Steven Anderson (pastor)

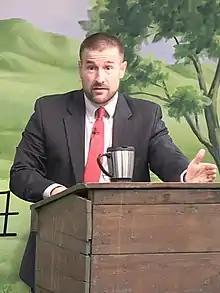
Anderson preaching a sermon on the post-tribulation rapture on April 30, 2017

Steven Lee Anderson (born July 24, 1981) is an American preacher and founder of the New Independent Fundamental Baptist Movement. He is pastor of Faithful Word Baptist Church in Tempe, Arizona. Anderson has shared views which criticize the Catholic Church, the Eastern Orthodox Church, and other Christian denominations. He has advocated for the death penalty for homosexuals, and prayed for the deaths of former U.S. president Barack Obama and Caitlyn Jenner. He produced a documentary titled "Marching to Zion" in which he "championed a wide range of antisemitic stereotypes", according to Matthew H. Brittingham of Emory University.